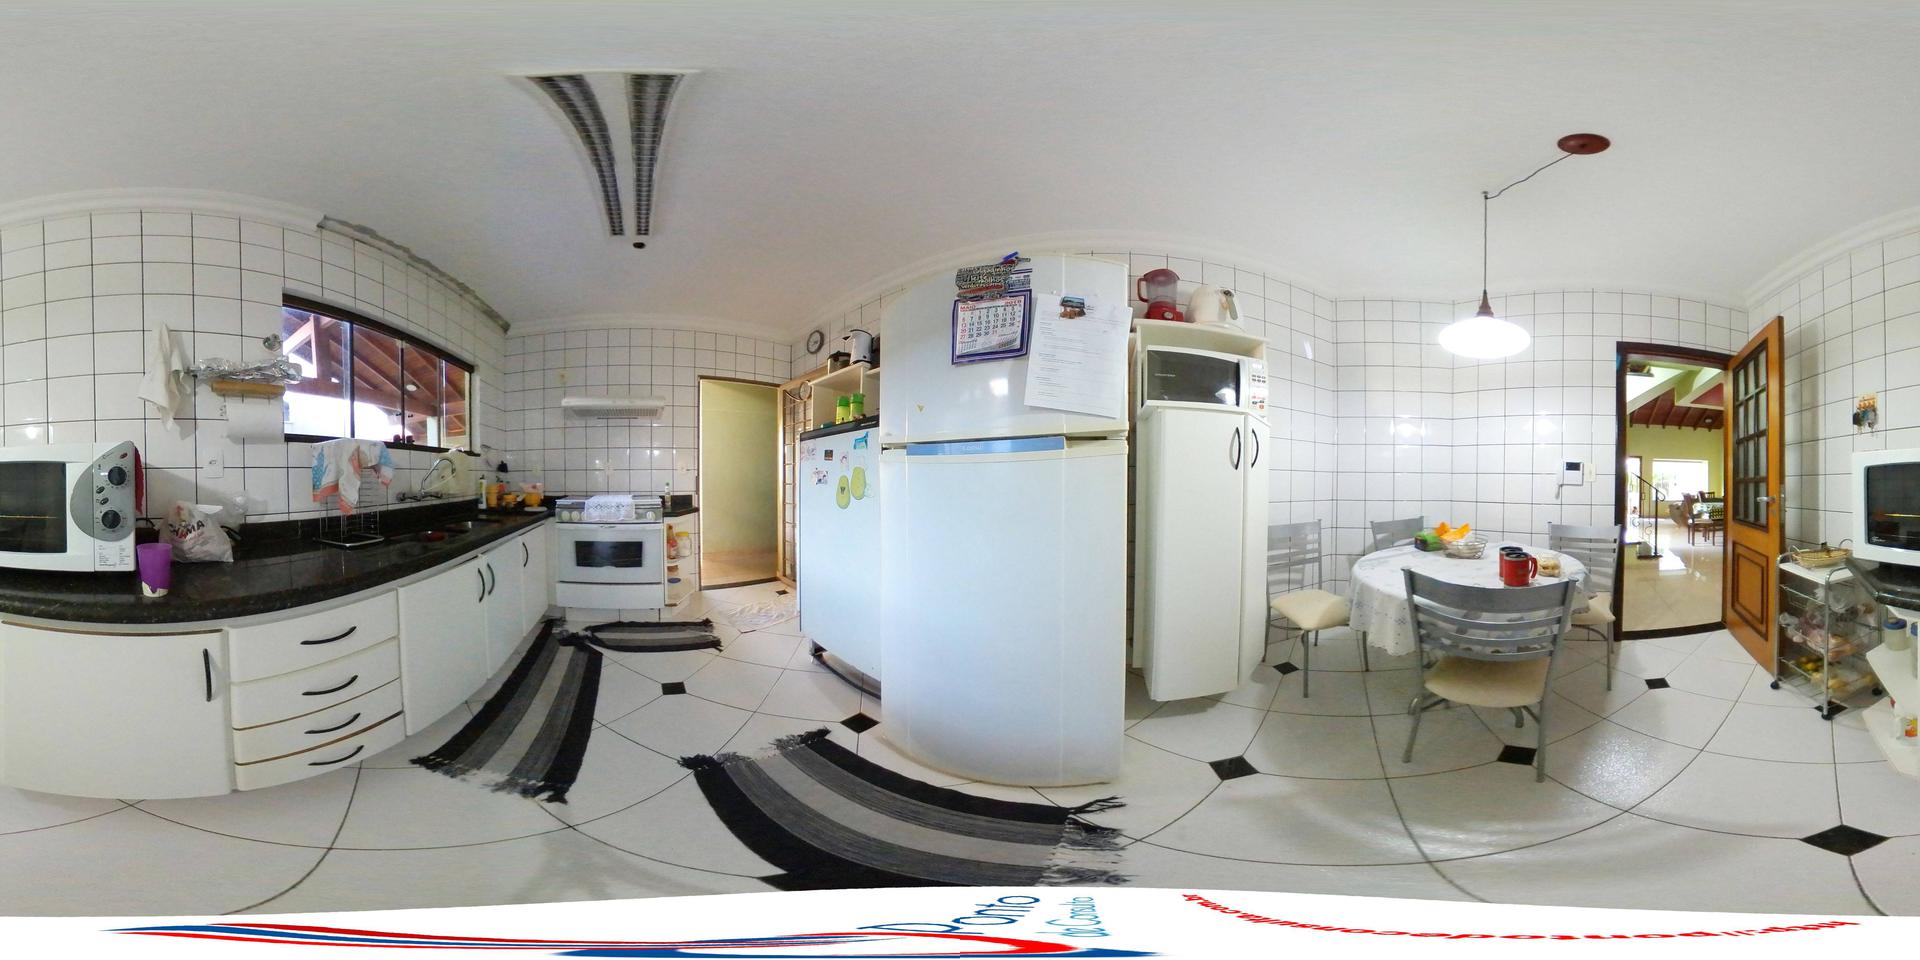
Referred object: White oven next to the door

Referred object: turn slightly right to see the round dining table

Referred object: the chair opposite the refrigerator